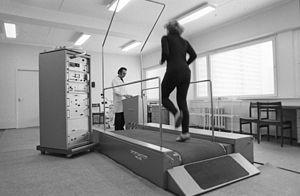
À la suite d'une opération de ligamentoplastie, alors qu'un tendon se trouve transplanté à la place du ligament croisé antérieur, l'articulation du genou nécessite une rééducation post-opératoire. Le chirurgien orthopédiste a la possibilité de prescrire la rééducation d'un ligament croisé antérieur opéré en centre de rééducation à son patient, particulièrement si l'évaluation de la douleur au repos est supérieure à 5/10, si la mobilité en flexion du genou est inférieure à 90° ou en cas d'autre complication.